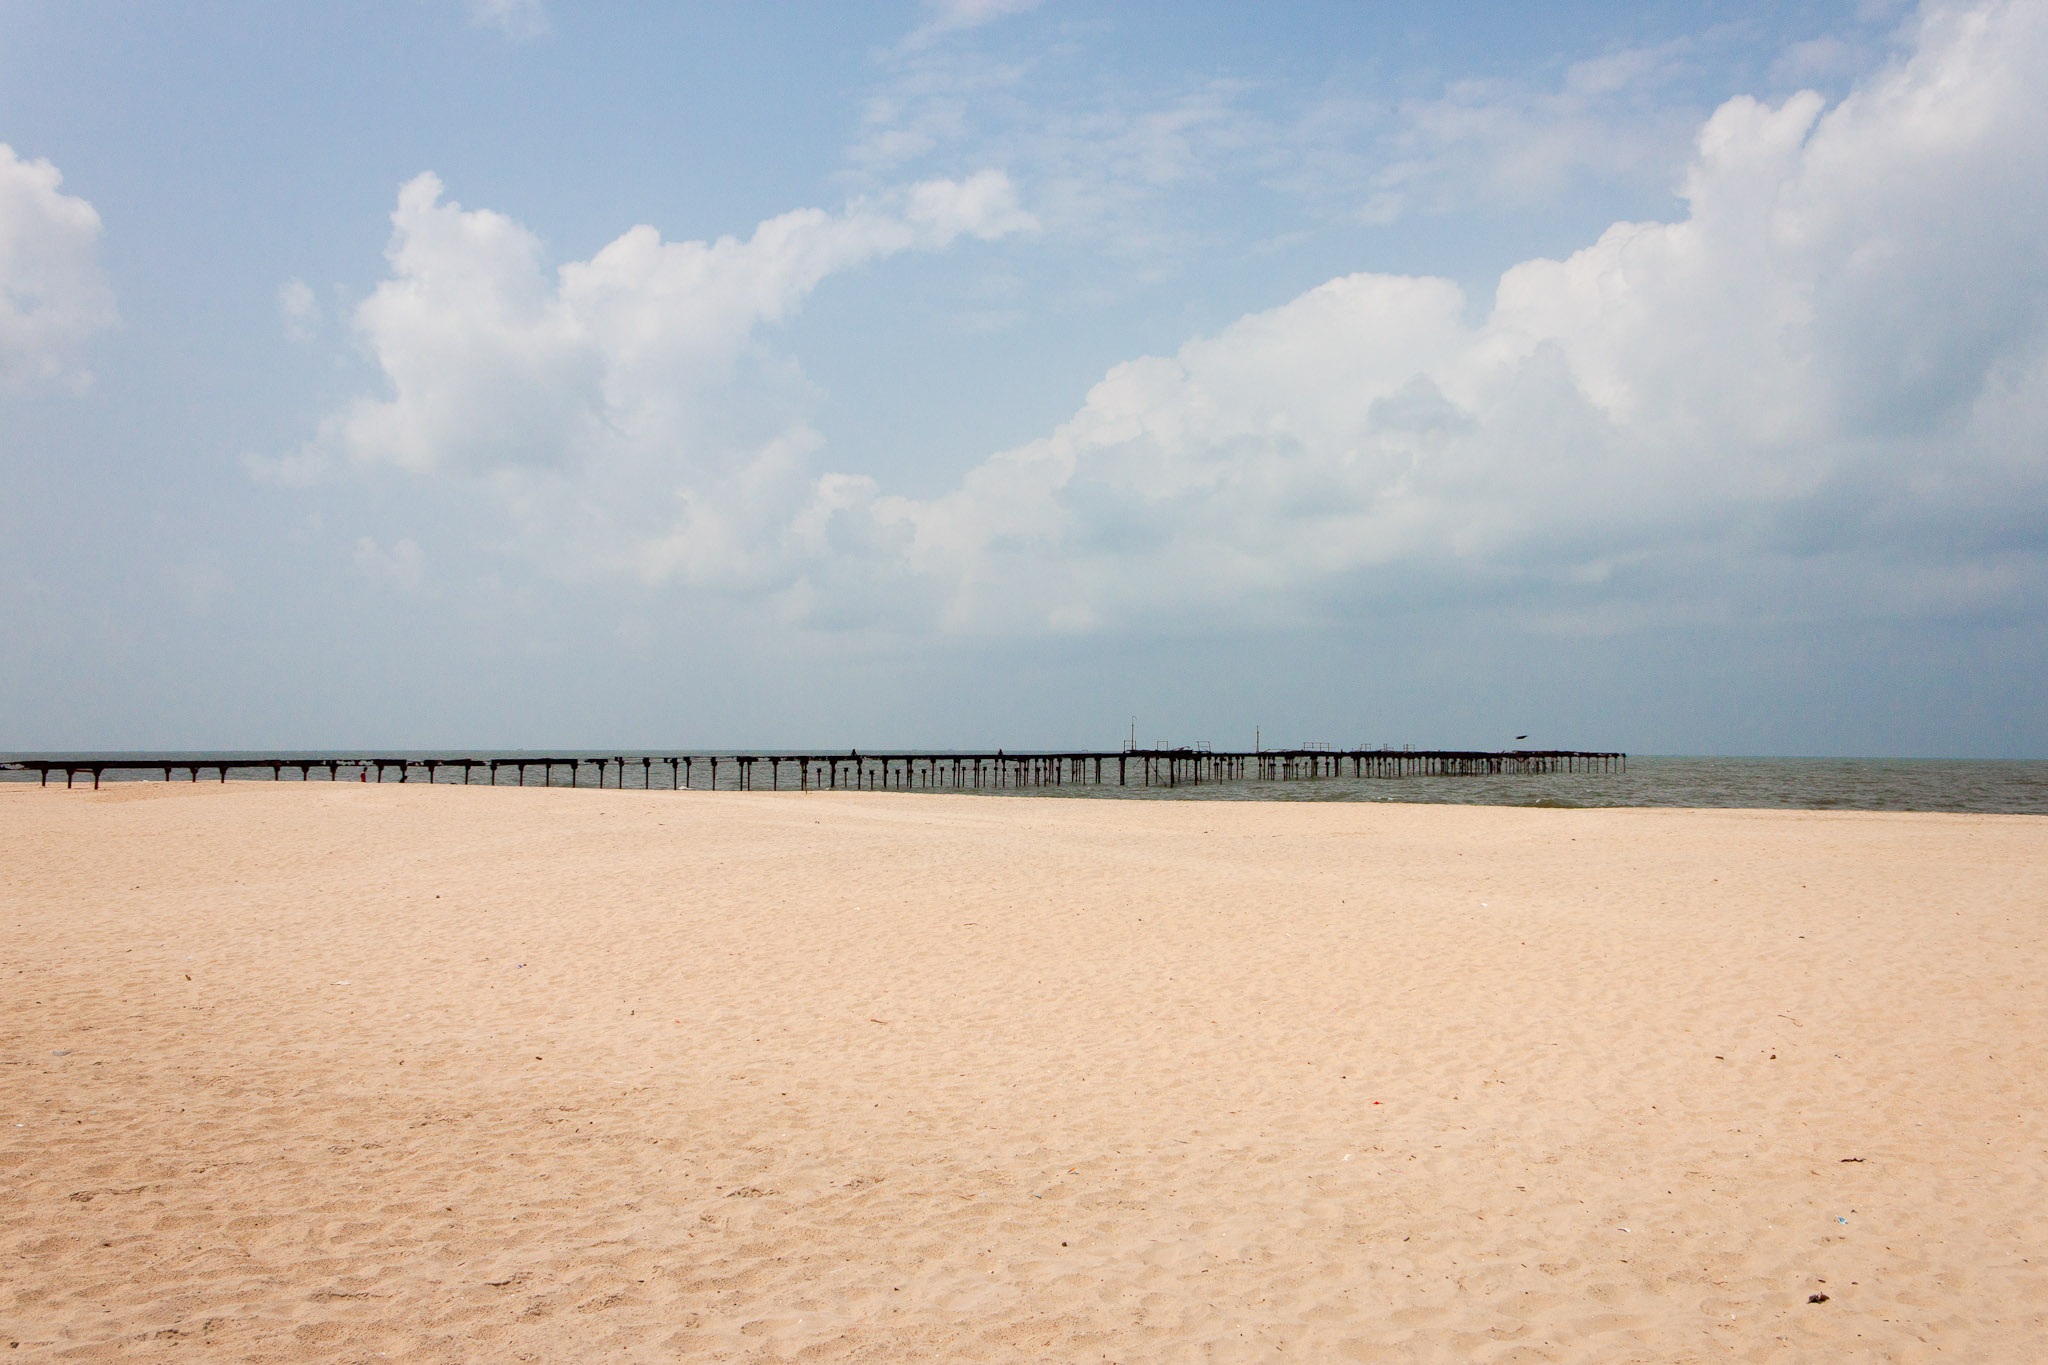
habitat, sky, beach, shore, body of water, sea, horizon, natural environment, sand, ocean, coast, cloud, vacation, wind wave, mudflat, wave, material